Economy of the Republic of Vietnam

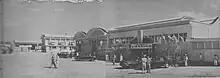
Anhao Paper Factory, 1961

South Vietnam had a small industrial sector and fell far behind other countries in the region in this respect. Output increased 2.5 to 3 times over the 20 years of the country's existence, but the share in total GDP remained at only around 10%, even dropping to 6% in some years, while the economy was dominated by strong agricultural and service sectors. Industry was highly concentrated in Saigon, Biên Hòa, Gia Định, with these three accounting for 85% of industrial companies and 90% of manufacturing output, with some industry in other cities such as Vũng Tàu and Da Nang. Industrial production was highly dependent on imported inputs (some as part of aid programs) and mostly oriented towards local markets, while exports were dominated by agricultural and sea products.